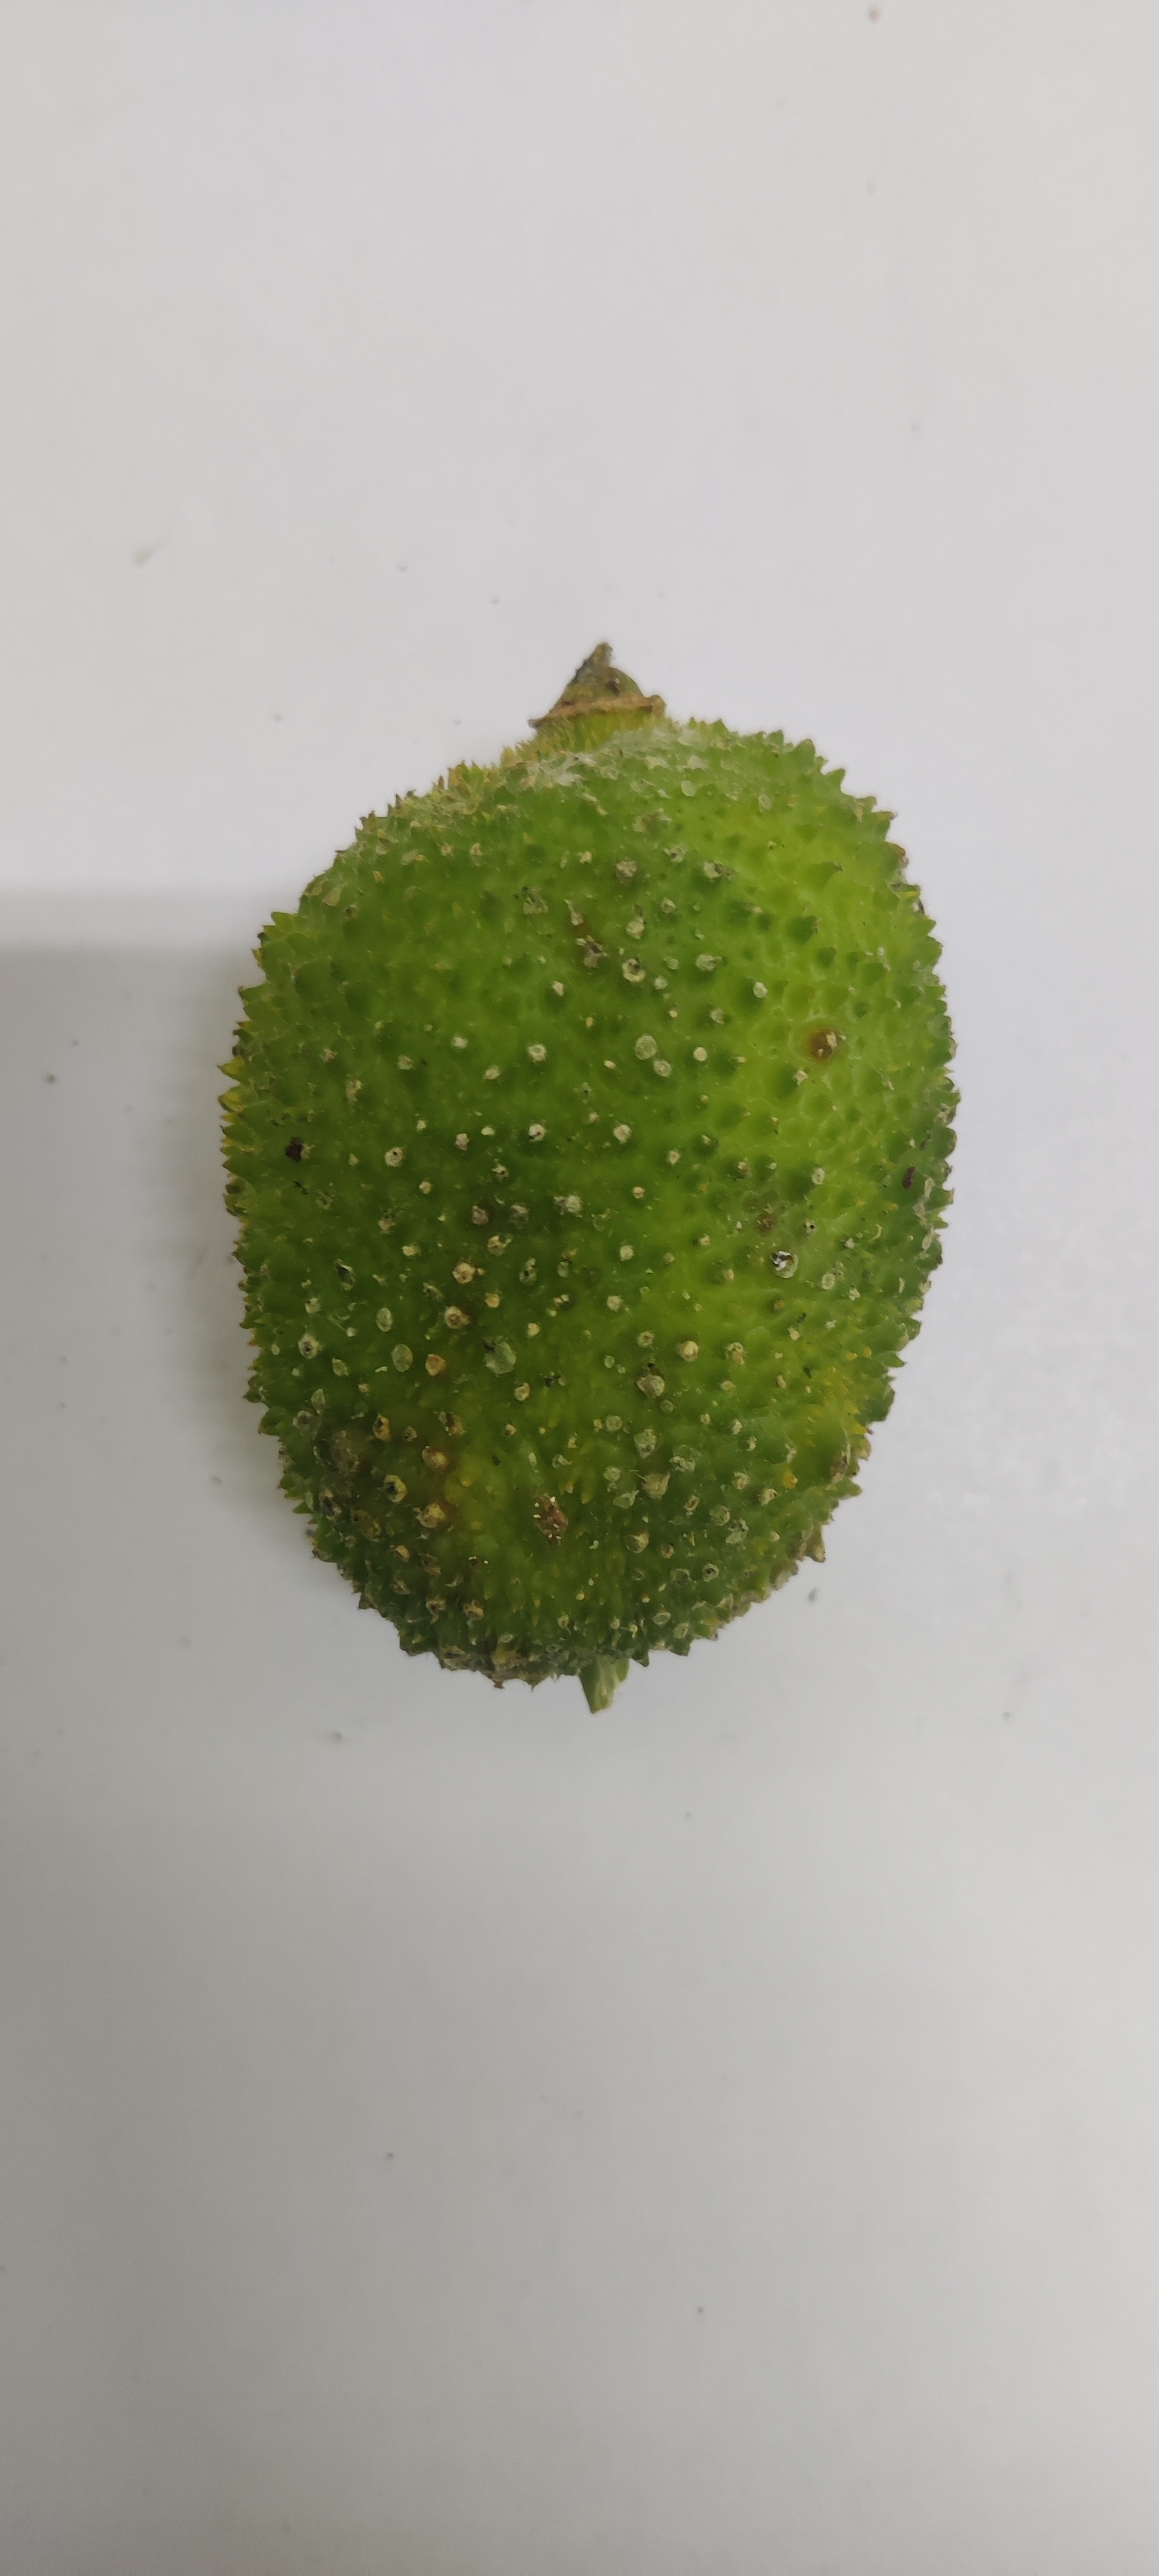
Crop: Spiny Gourd
Condition: Severely Damaged